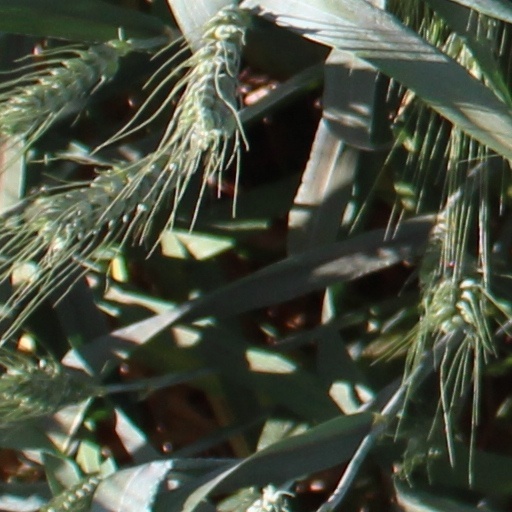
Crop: wheat